Martha Reed Mitchell

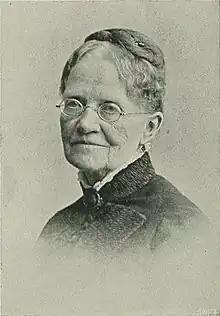
"A Woman of the Century"

Martha Reed Mitchell (March 1818 – February 15, 1902) was an American philanthropist and socialite, well known in charity, art and society circles in the U.S. and abroad. In 1841, she married Alexander Mitchell, one of the sturdy pioneers of Wisconsin, and later, one of the most prominent men in the state. While her husband amassed great wealth, neither prosperity nor popularity deprived Mrs. Mitchell of her simple manner and her love and interest in the cause of the less fortunate. She organized the Protestant Orphan Asylum of Milwaukee, and served as its first treasurer. She supported a mission kindergarten, with nearly 100 children.. Art and artists were indebted to Mitchell for her liberal patronage. After the civil war, she established a winter home near Jacksonville, Florida, where she brought to great perfection tropical fruit-bearing trees, and many rare plantings, including those from Ceylon, China, and India. While here, she became interested in the charities of Florida. She was one of the first Vice-Regents of the Mount Vernon Ladies' Association.